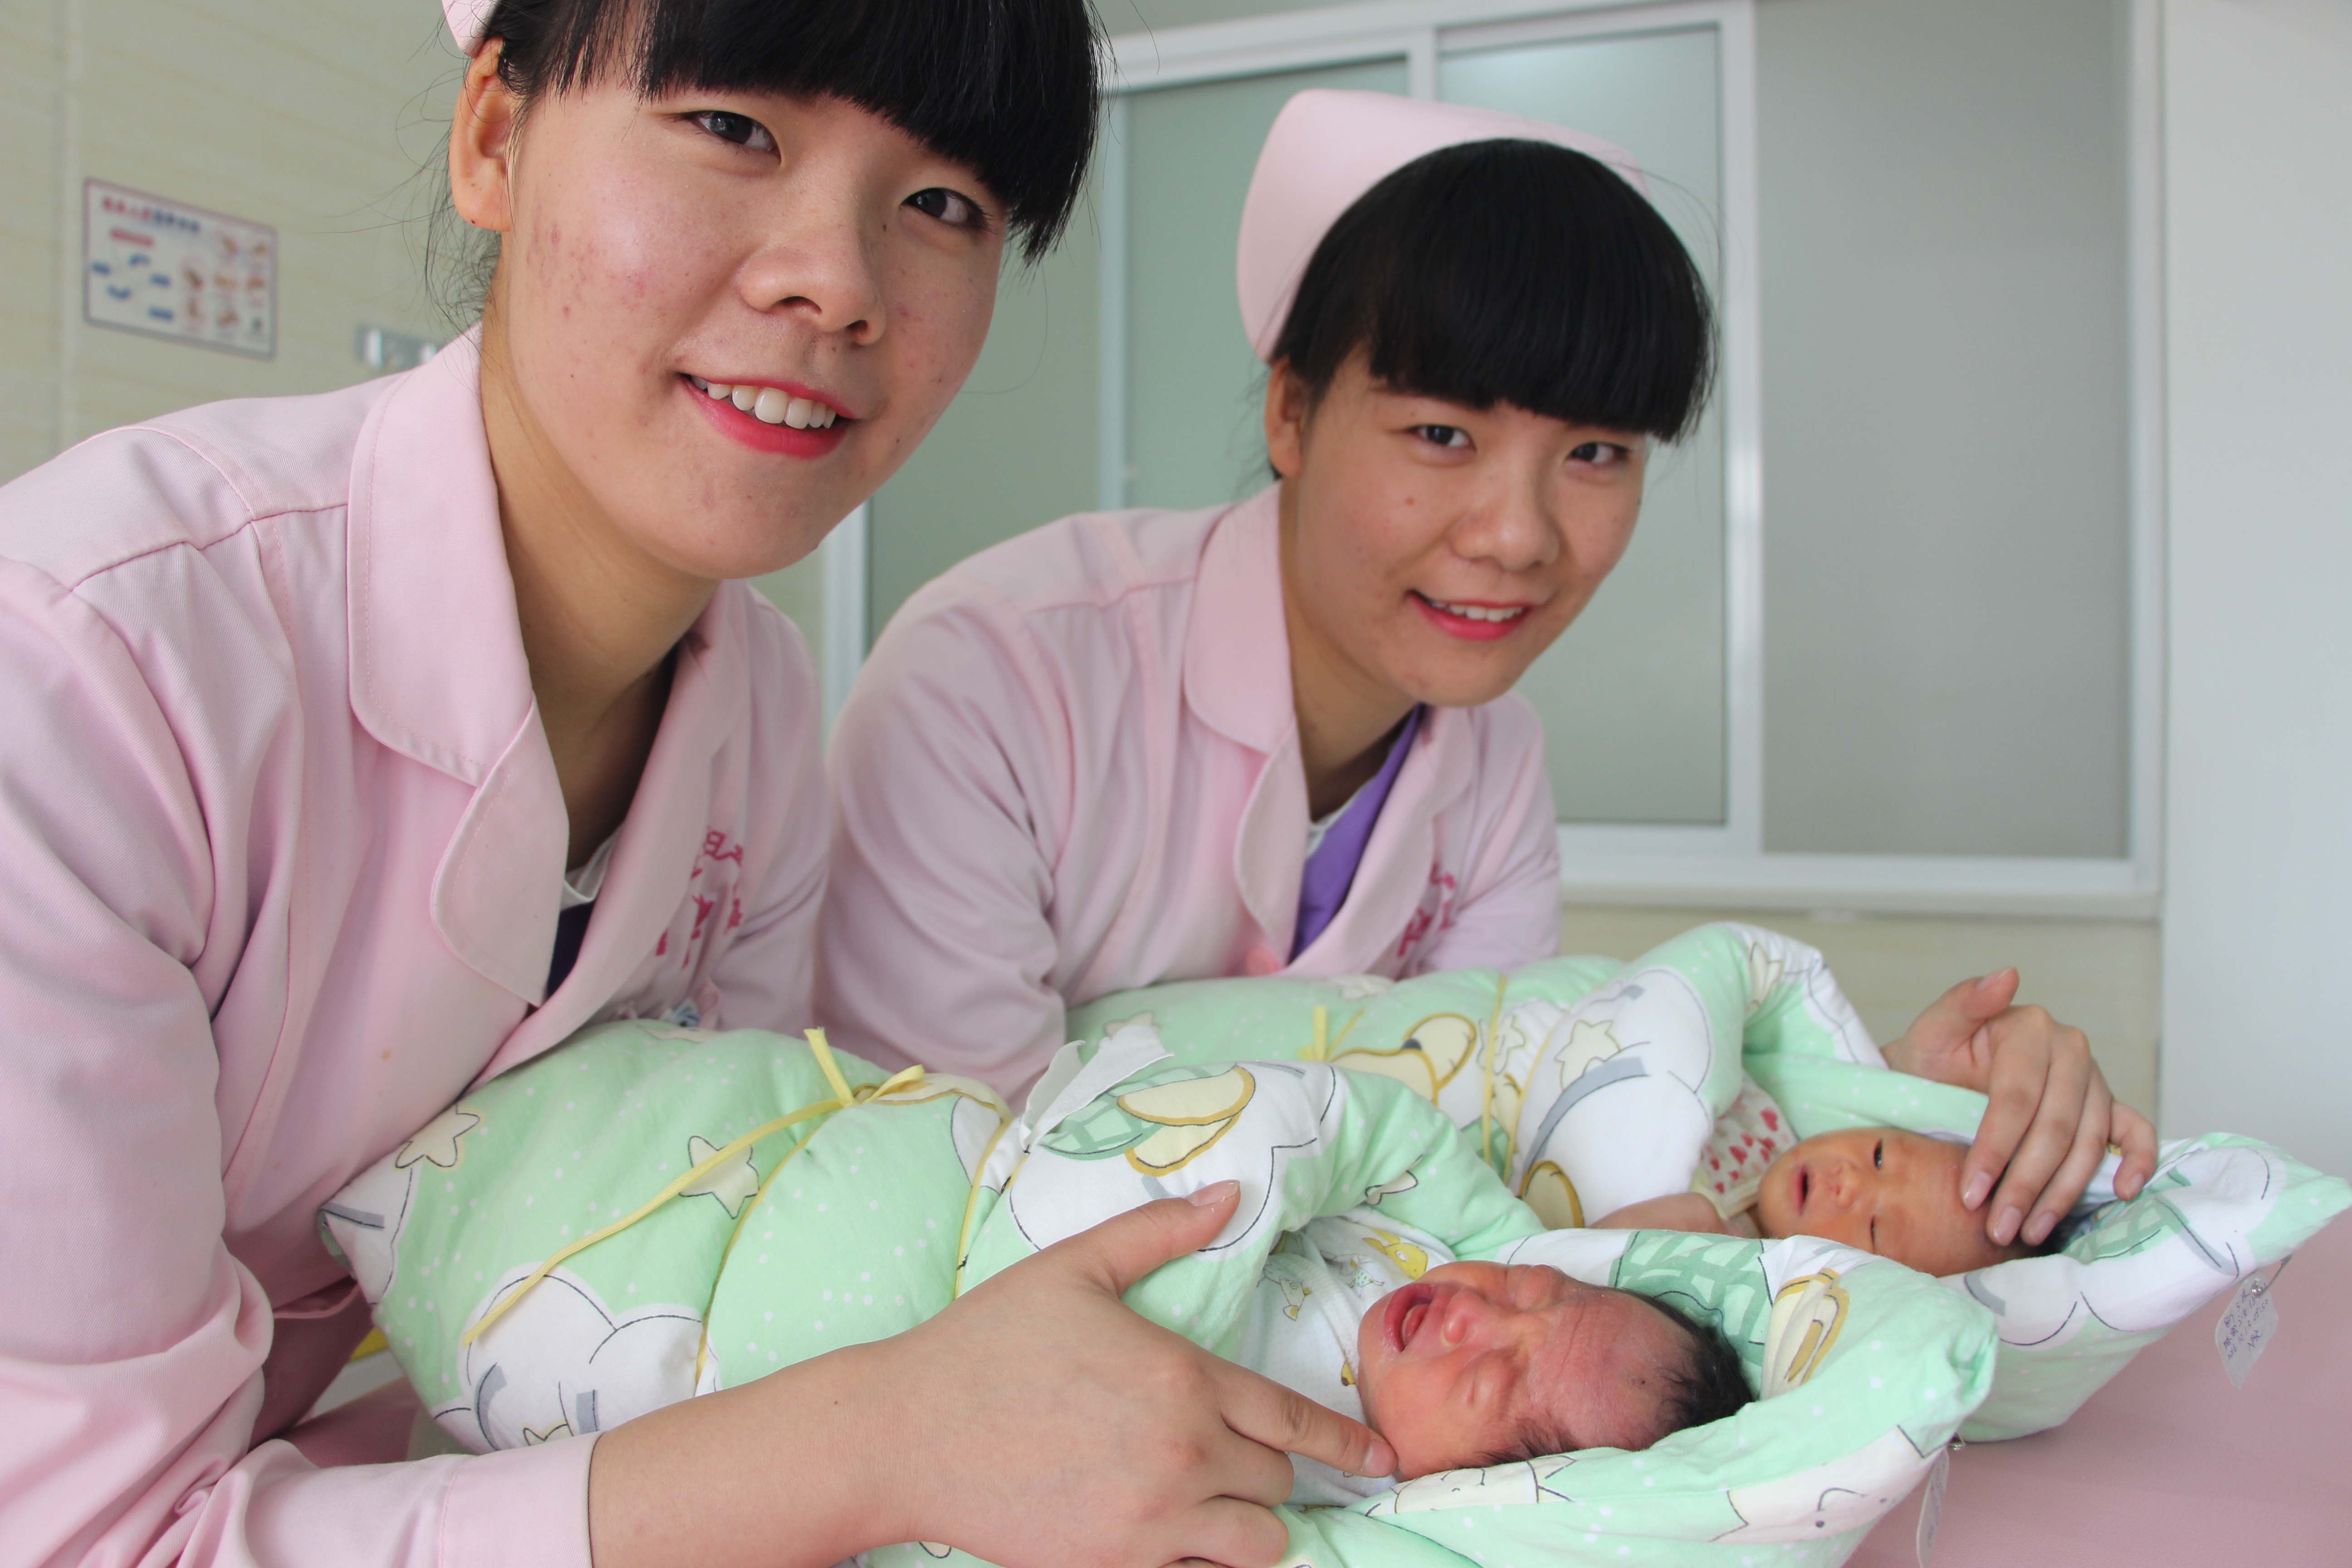
person, child, baby, mother, infant, skin, nurse, twin sisters, saint ann maternity hospital, new students, medical sisters, maternity hospital, patient, childbirth